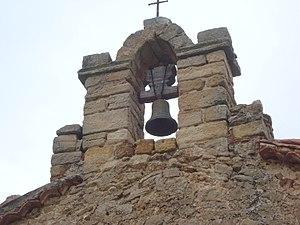
Culla est une commune d'Espagne de la province de Castellón dans la Communauté valencienne. Elle est située dans la comarque de l'Alt Maestrat et dans la zone à prédominance linguistique valencienne.